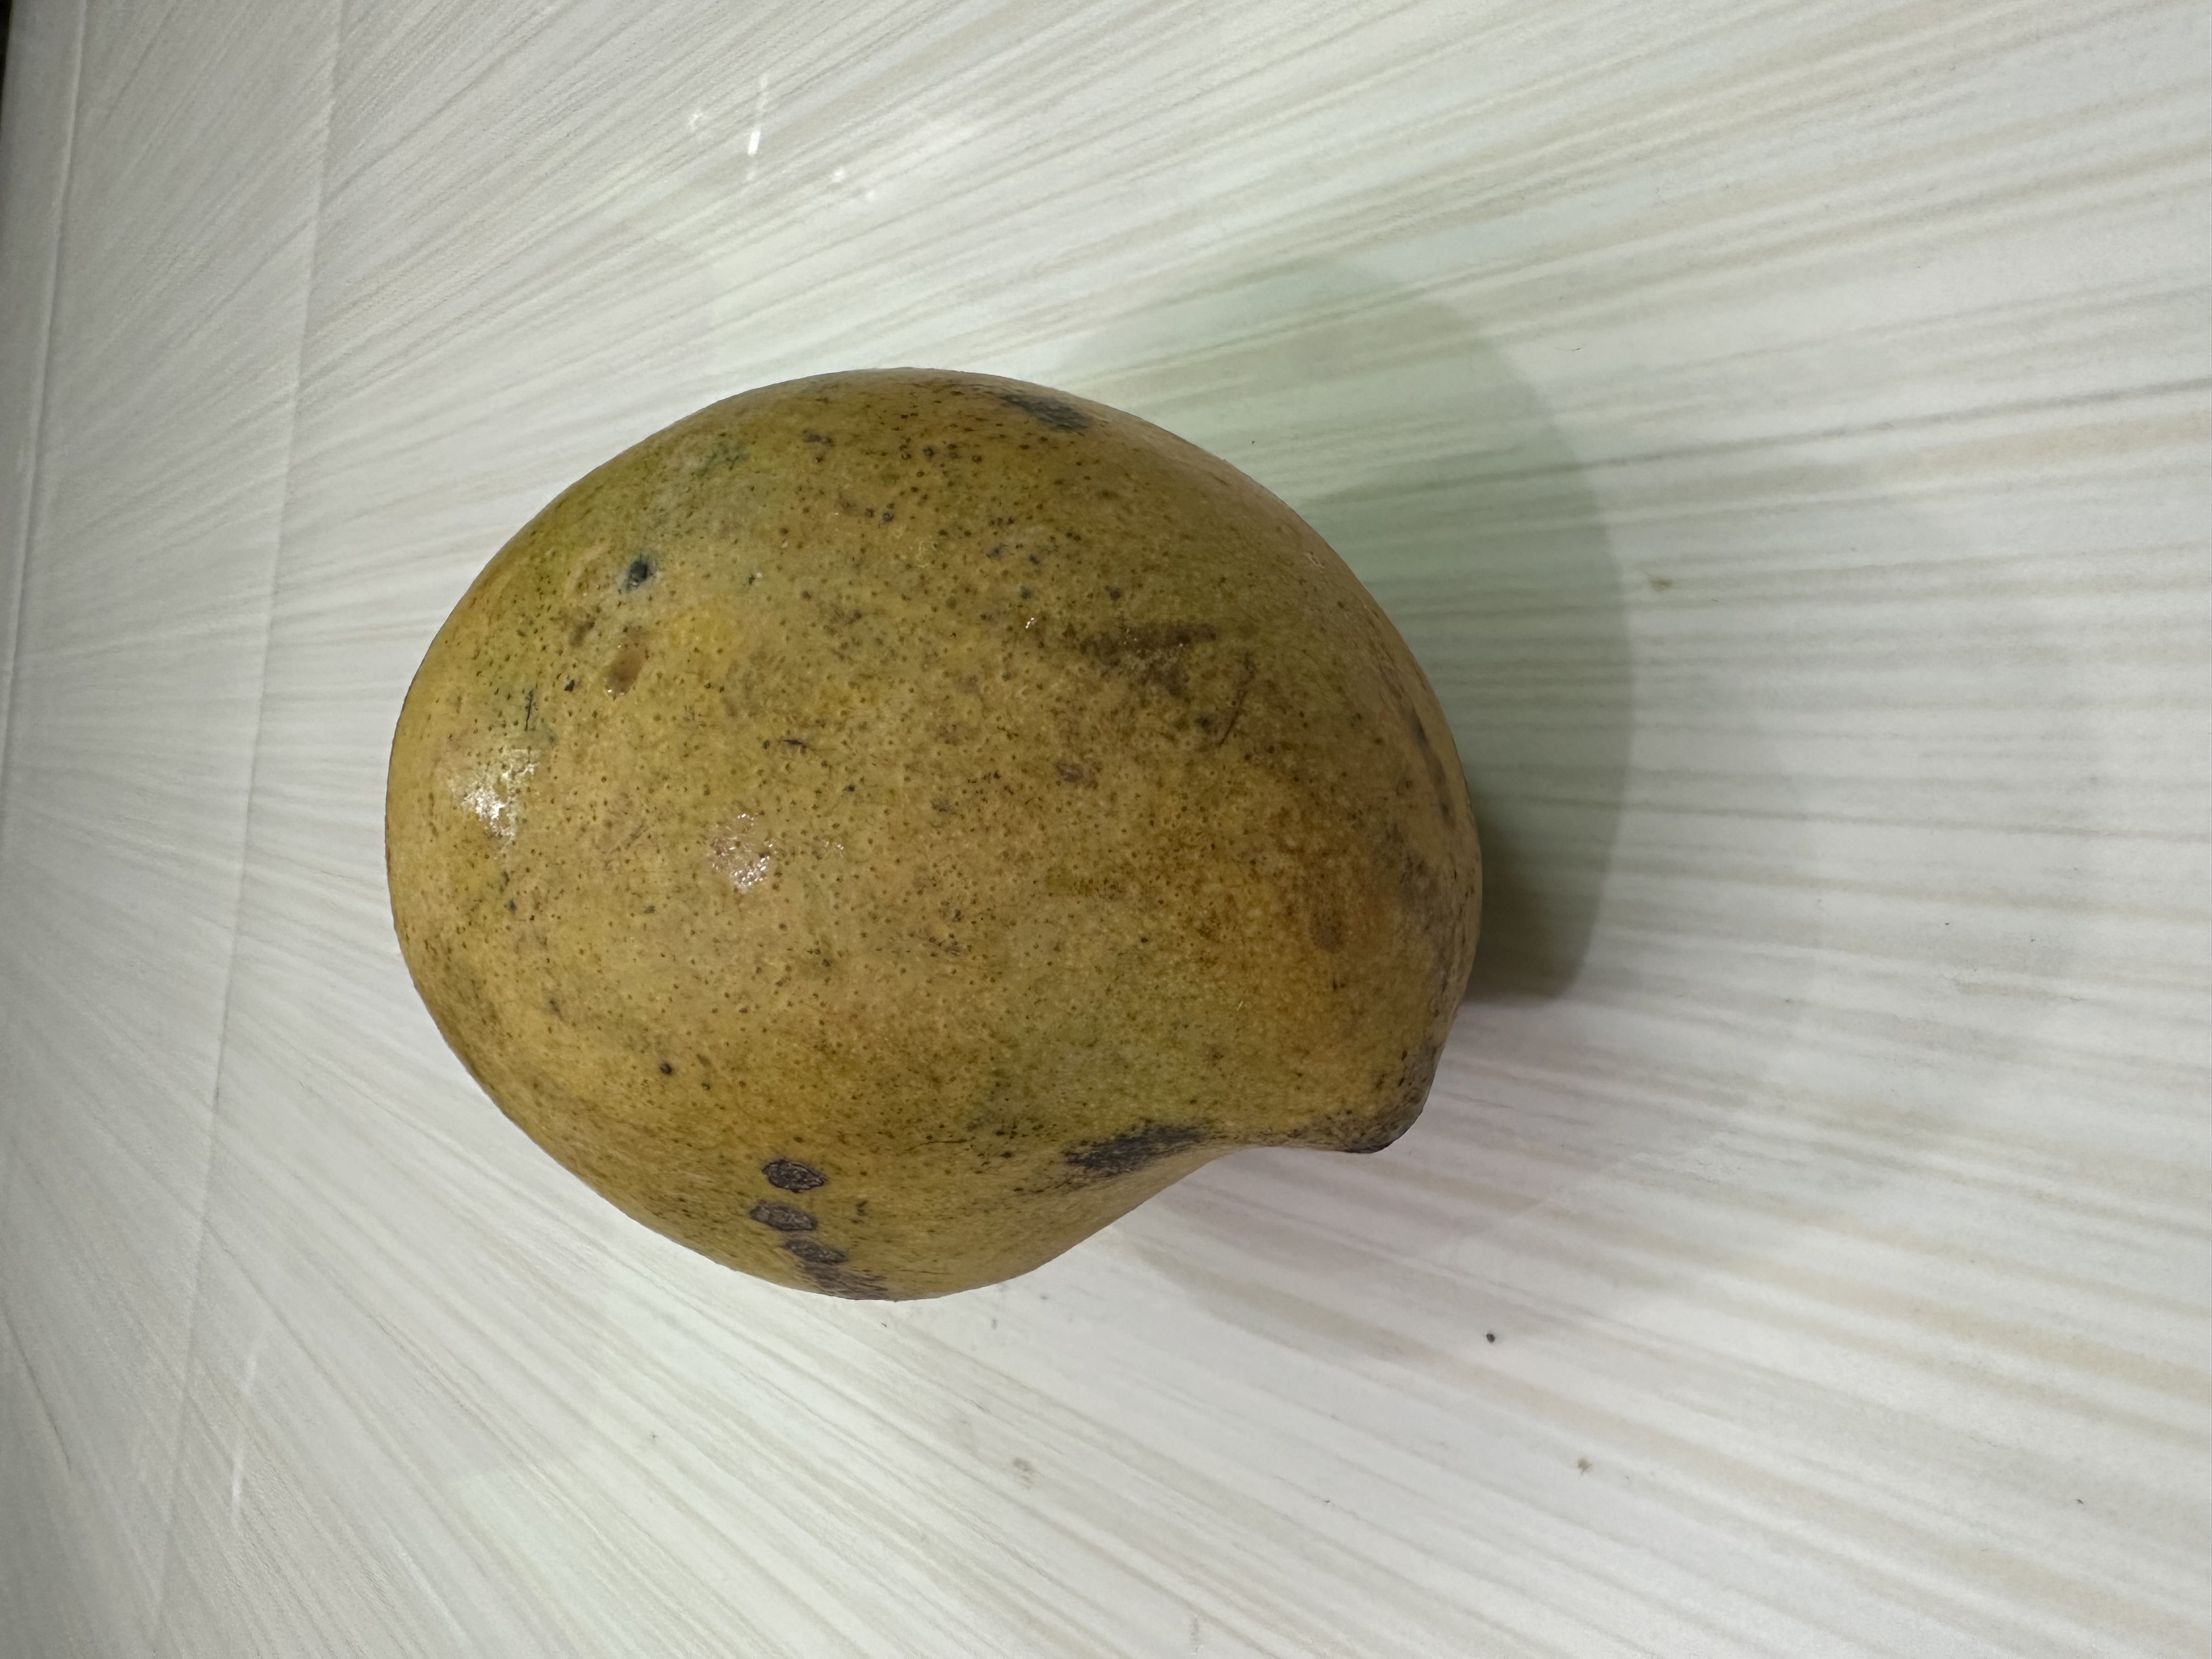
Mango variety: Nilambori